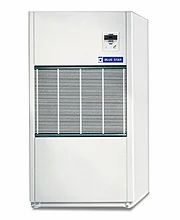
Label: Hi_Per_Package_Ac